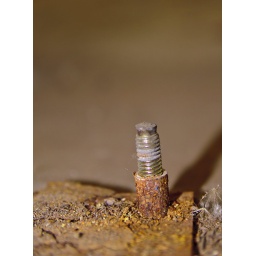
There are all over the floor in the warehouse